Malcolm Laing

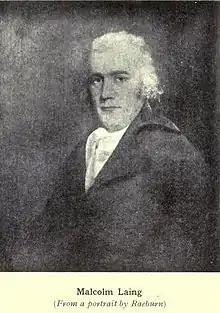
Malcolm Laing

He was born to Robert Laing and Barbara Blaw at the paternal estate of Strynzia or Strenzie, on Stronsay, Orkney; Samuel Laing and Gilbert Laing Meason were his brothers. He attended the grammar school in Kirkwall, and was a student at Edinburgh University. He joined the Speculative Society in 1782.